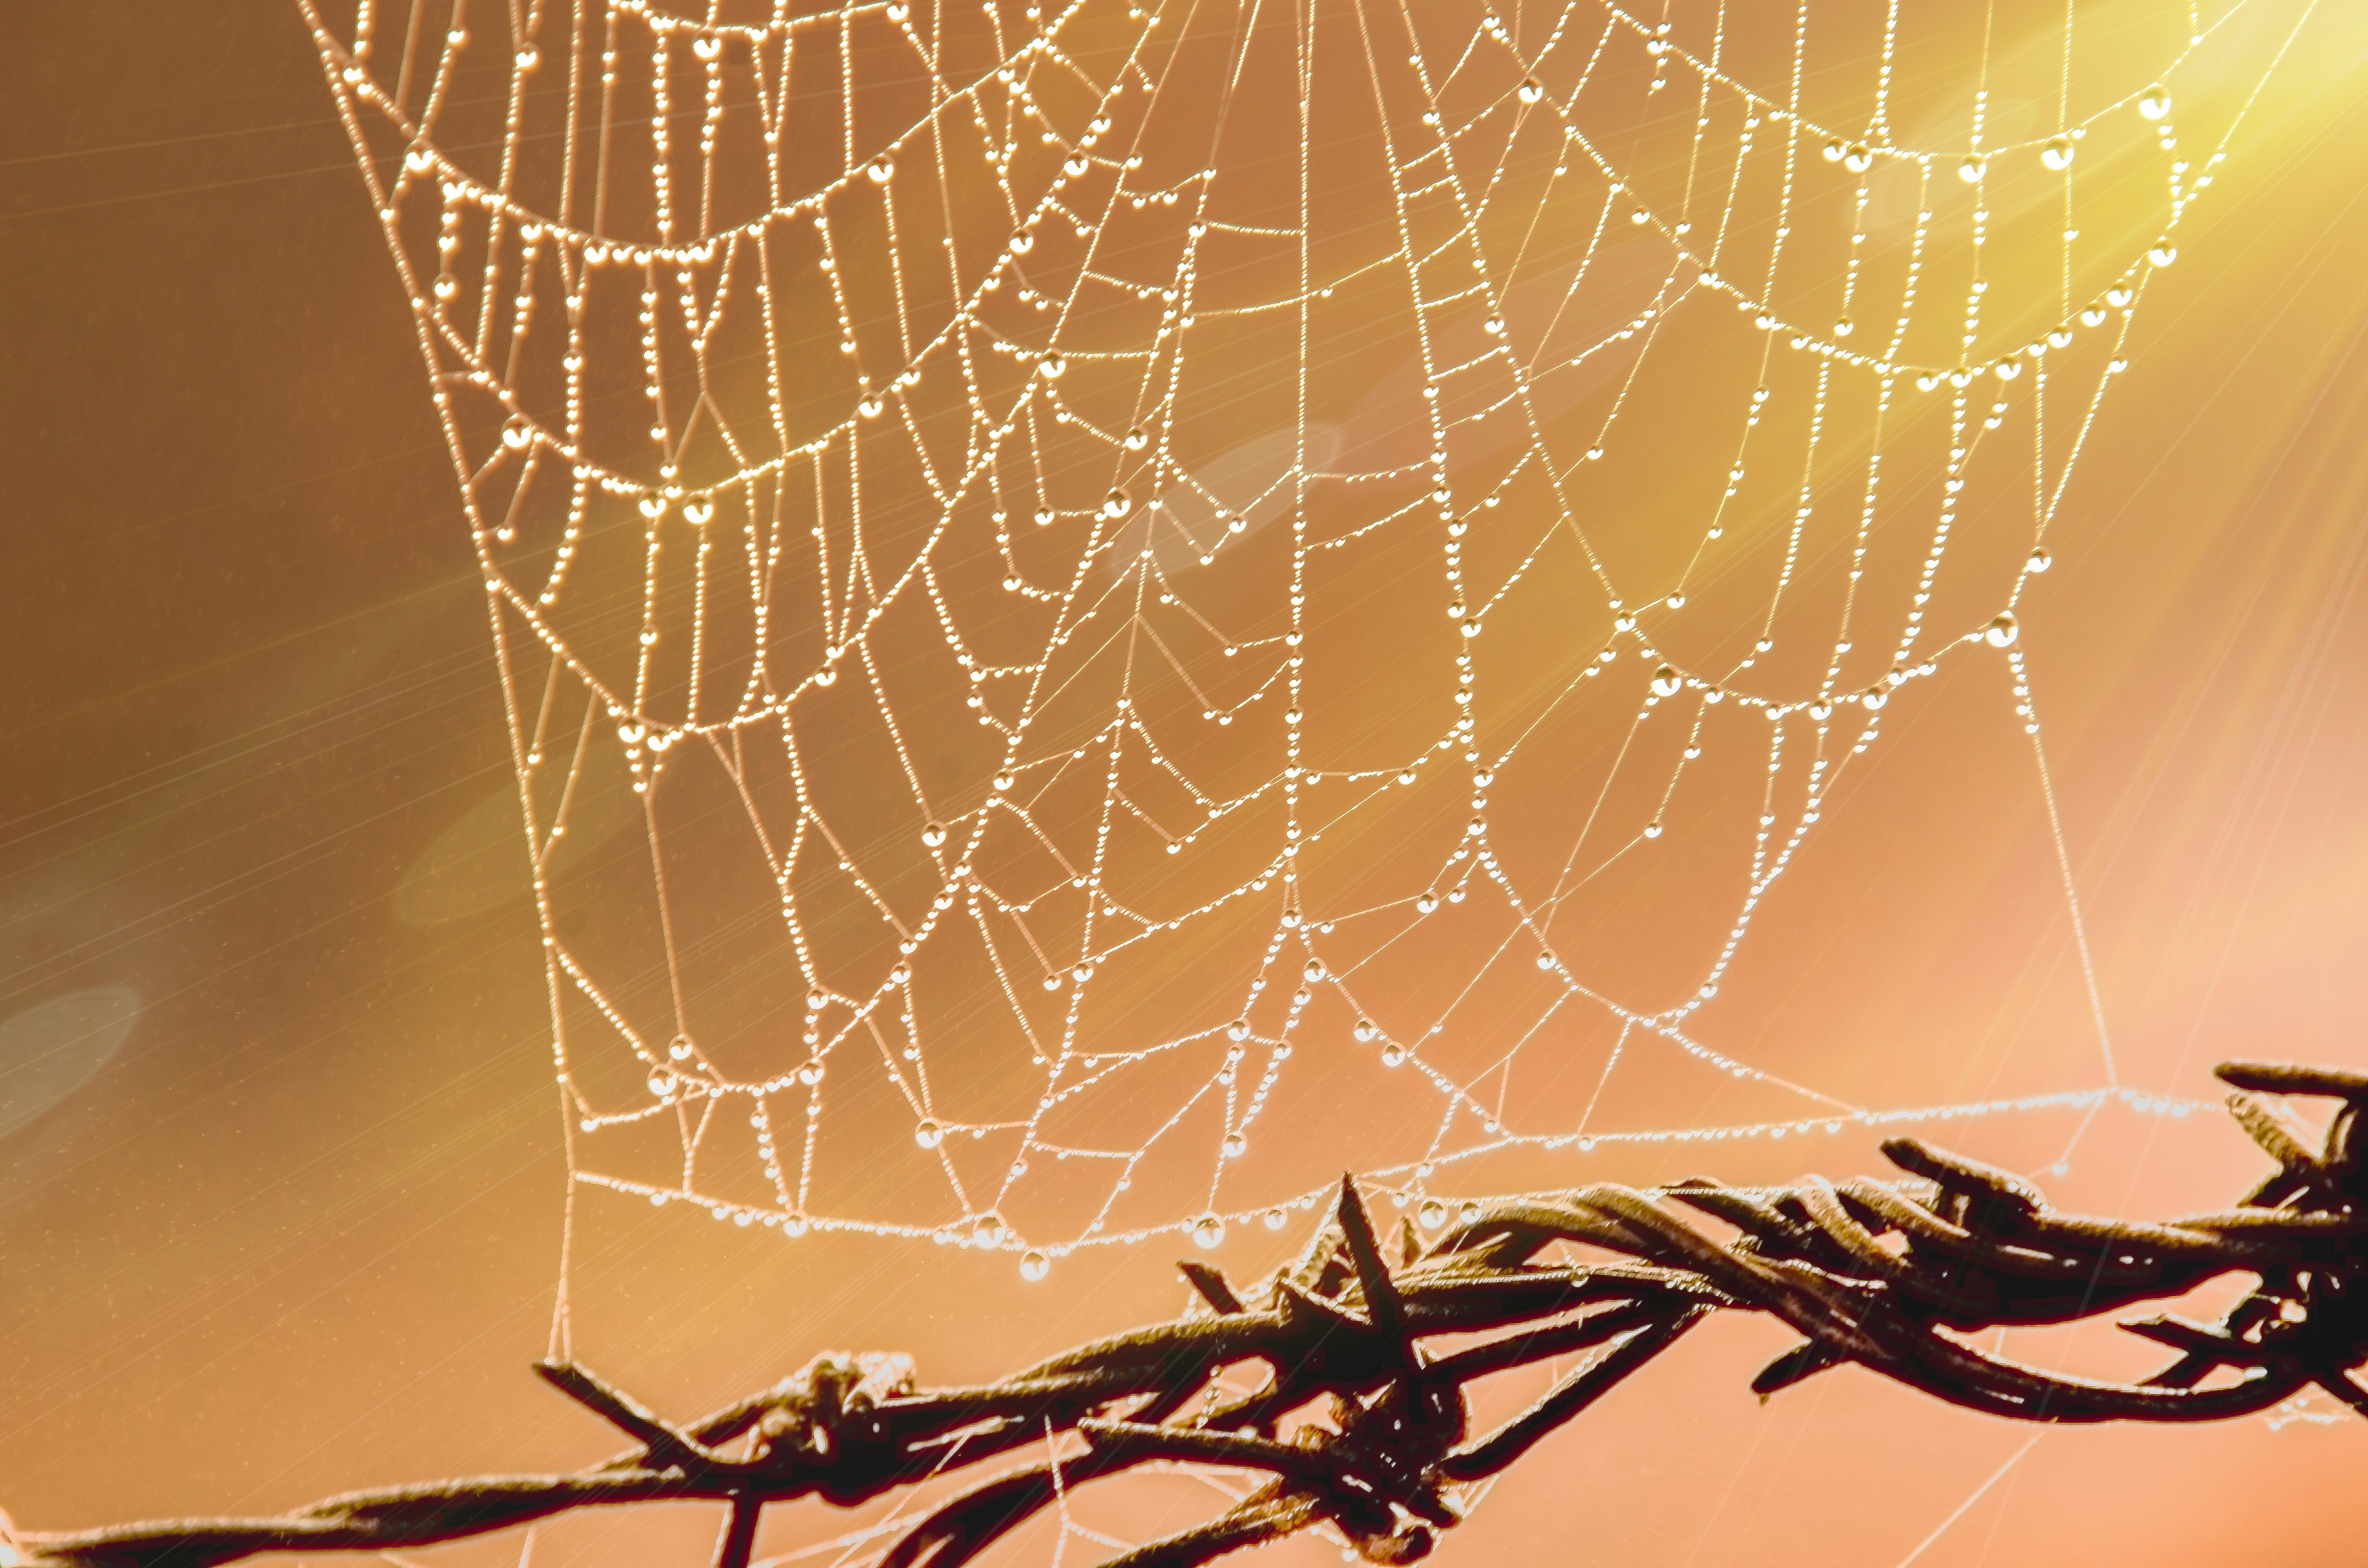
spider, spider web, light, branch, twig, invertebrate, moisture, stock photography, computer wallpaper, electricity